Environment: real
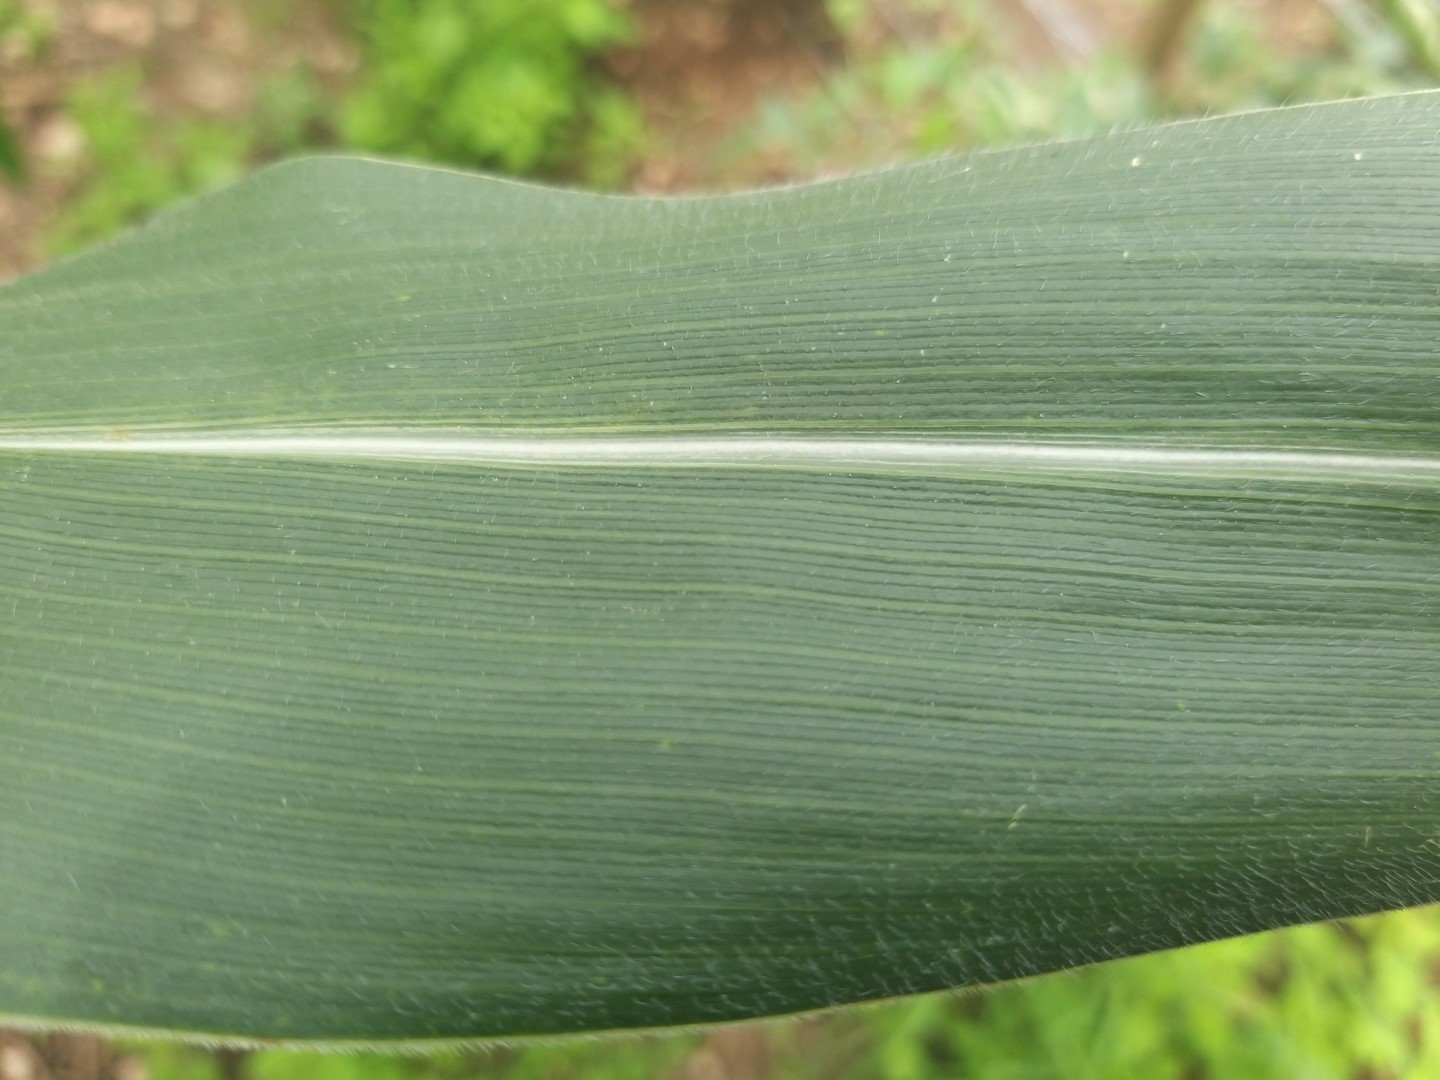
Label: healthy